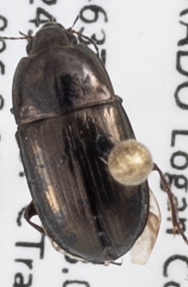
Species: Amara coelebs
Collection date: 2019-07-24
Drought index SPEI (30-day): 0.63
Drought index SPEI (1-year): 1.01
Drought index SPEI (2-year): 0.8